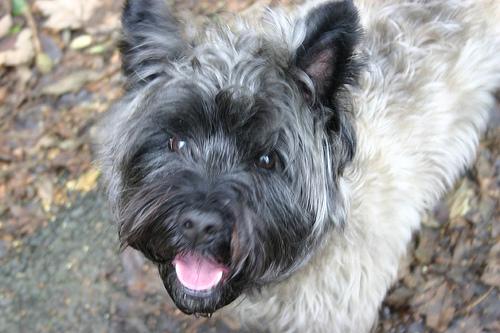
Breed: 211-n000009-cairn